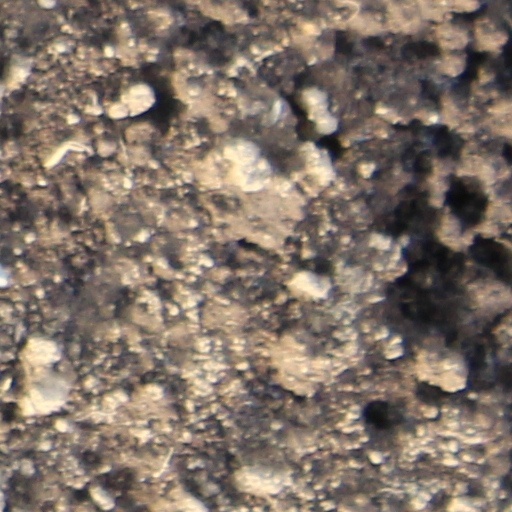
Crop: wheat